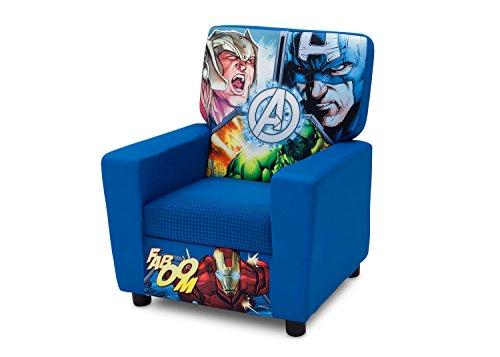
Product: Delta Children High Back Upholstered Chair, Marvel Avengers
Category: Home & Kitchen | Furniture | Kids' Furniture | Chairs & Seats | Armchairs
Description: Features a hardwood frame and padded seat with high back.
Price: $79.99